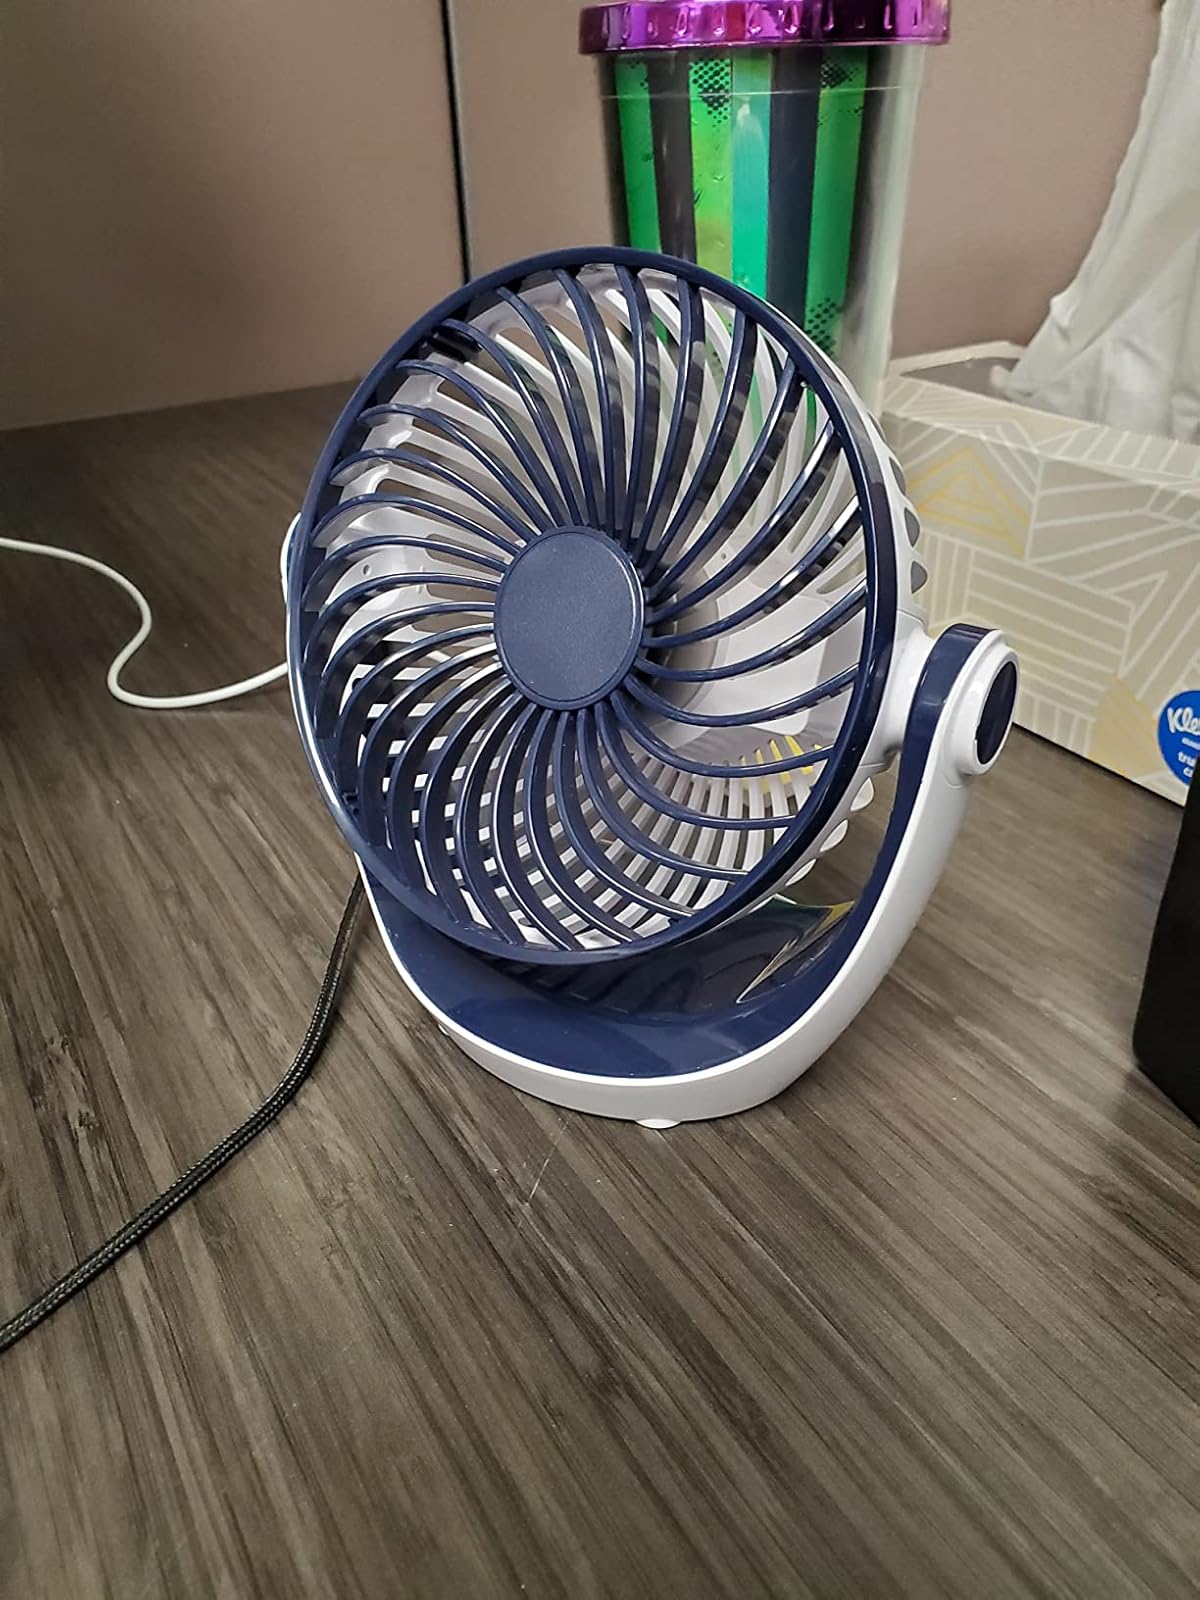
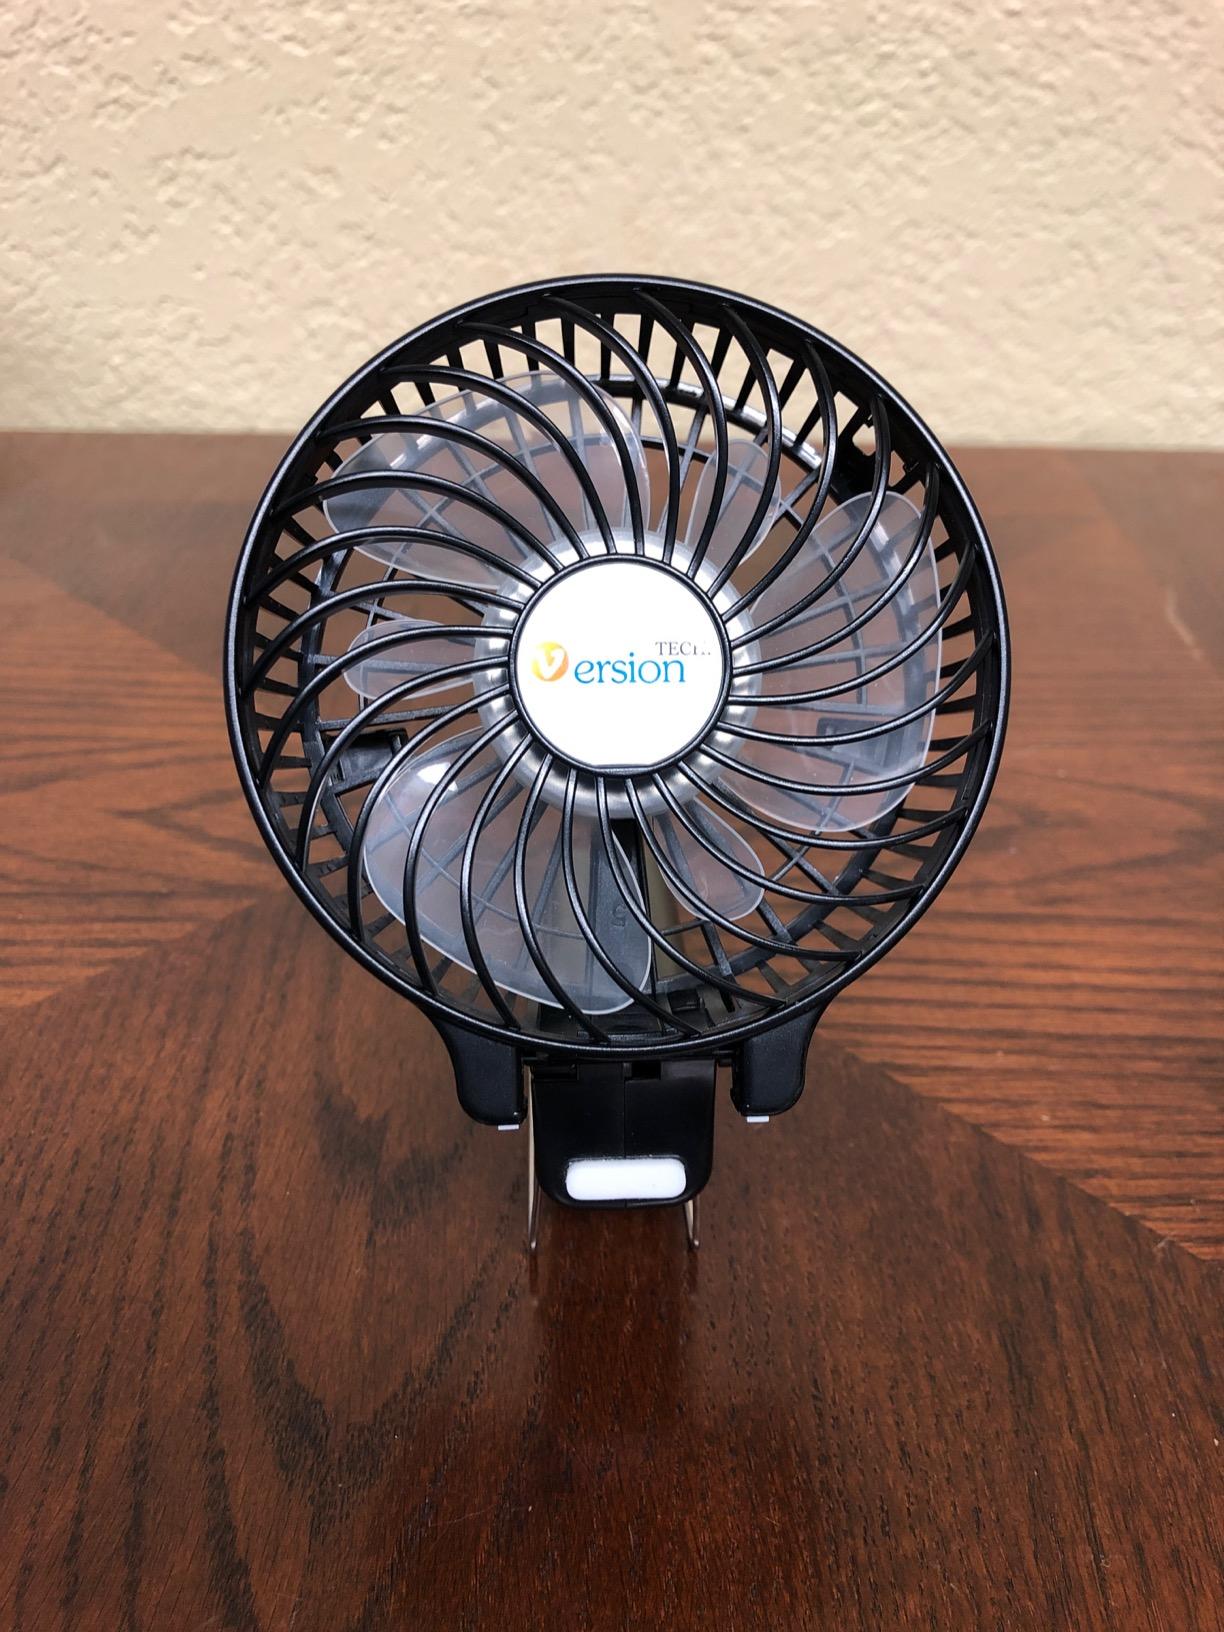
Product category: fan
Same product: no